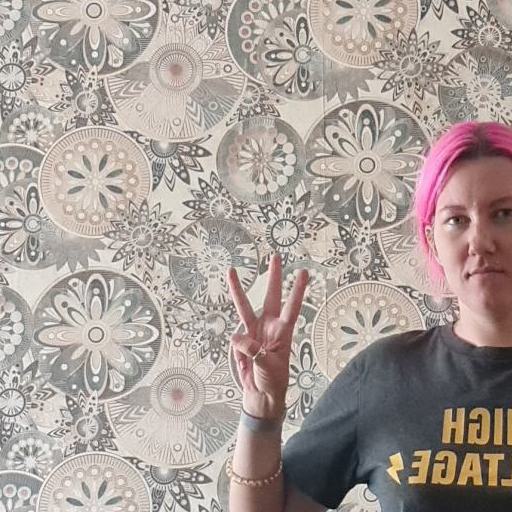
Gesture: three